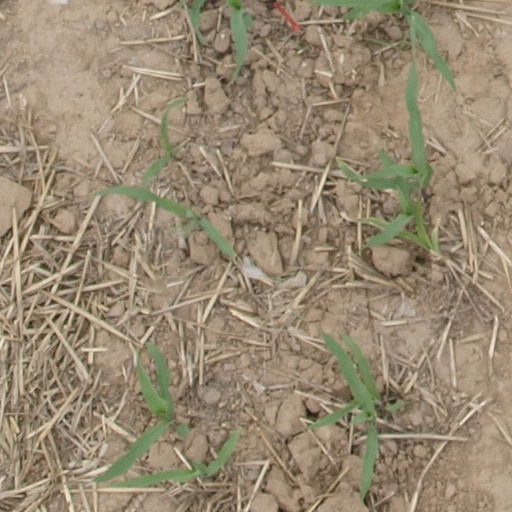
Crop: maize; corn